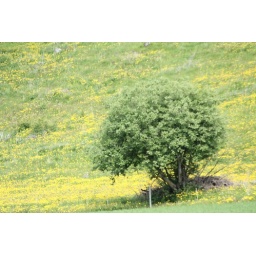
tree in yellow landscape